Layla and Majnun

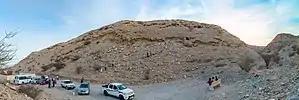
"Jabal Al-Toubad", the hill where the story of Qays and Layla is said to have been witnessed

It is believed from Arab oral tradition that Qays and Layla were born in what is now the province of Al-Aflaj in Saudi Arabia, and where the town of "Layla" has existed.